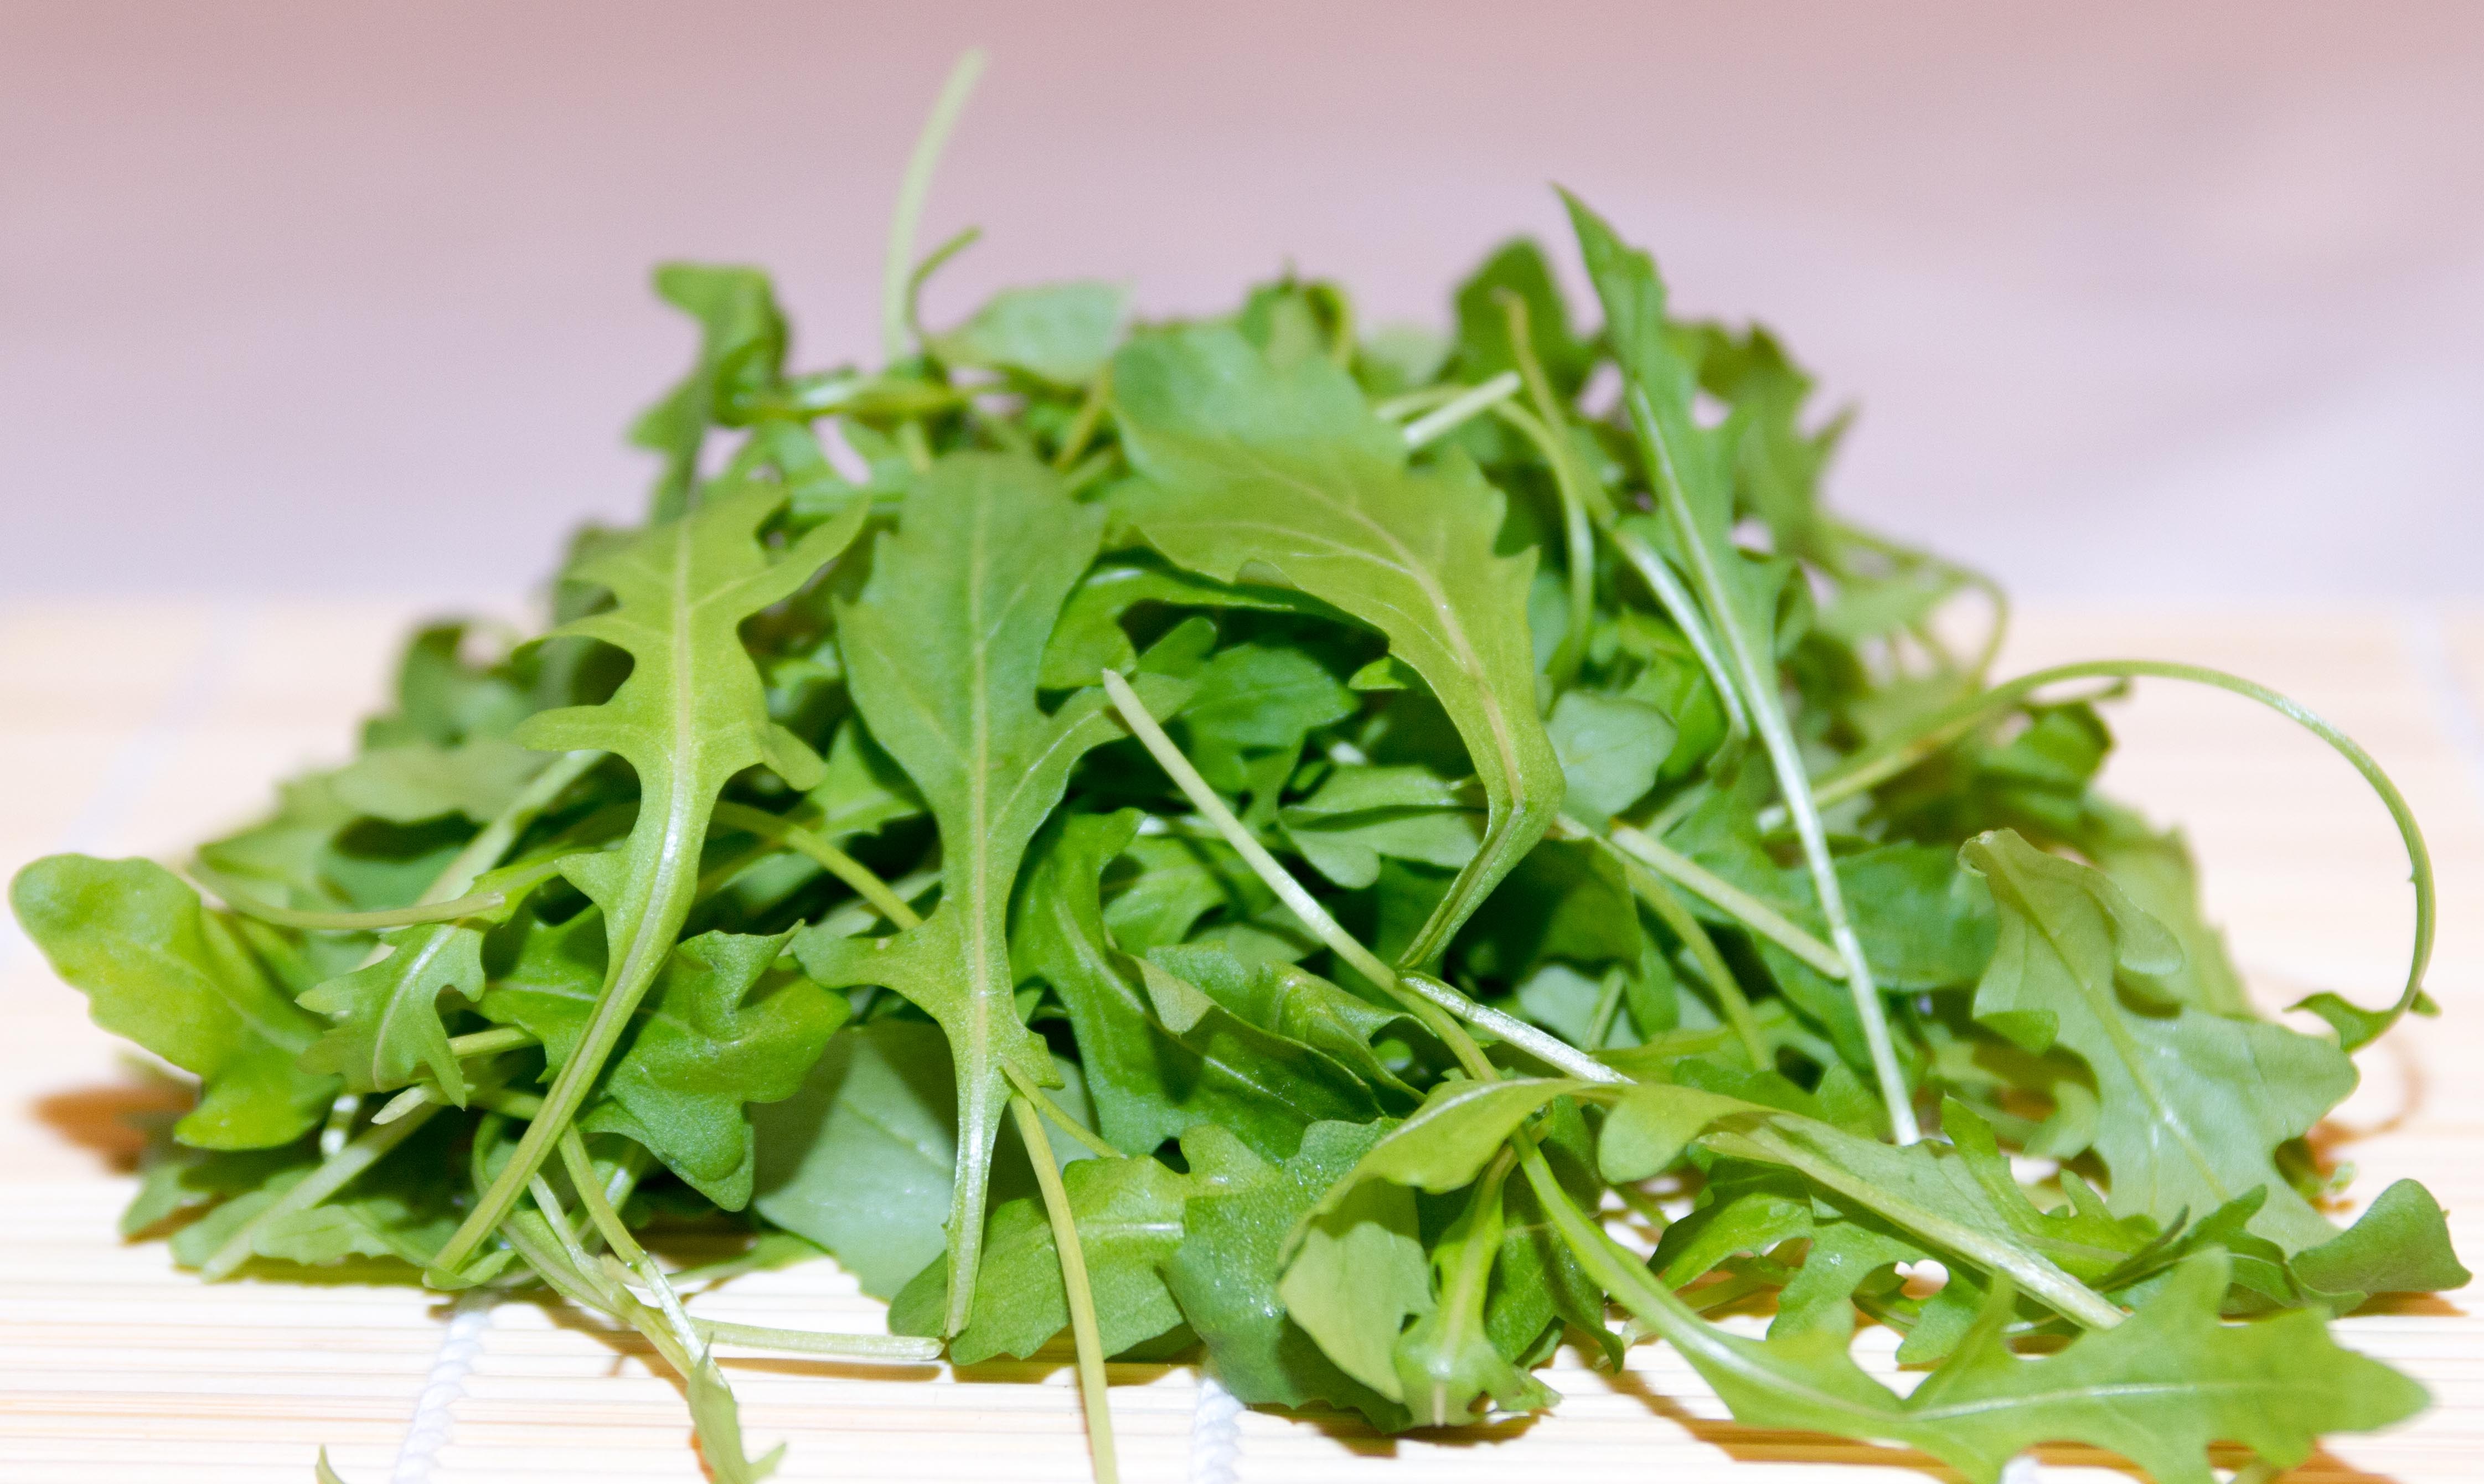
plant, dish, food, salad, green, herb, produce, vegetable, rocket, leaves, coriander, frisch, herbs, flowering plant, arugula, land plant, brassica rapa, leaf vegetable, rapini, parsley family